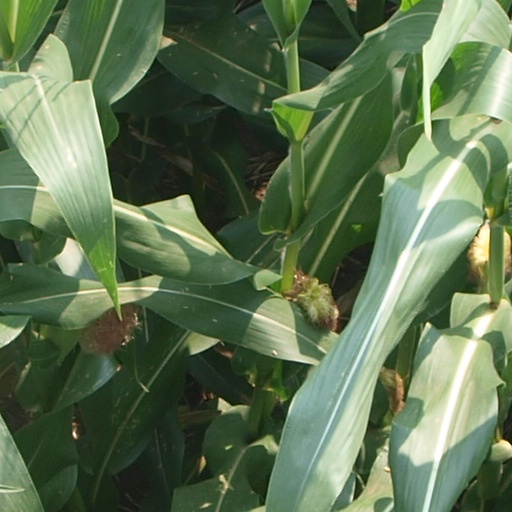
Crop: maize; corn